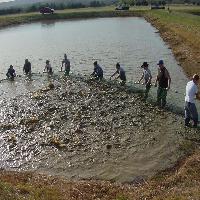
Weather: cloudy or overcast